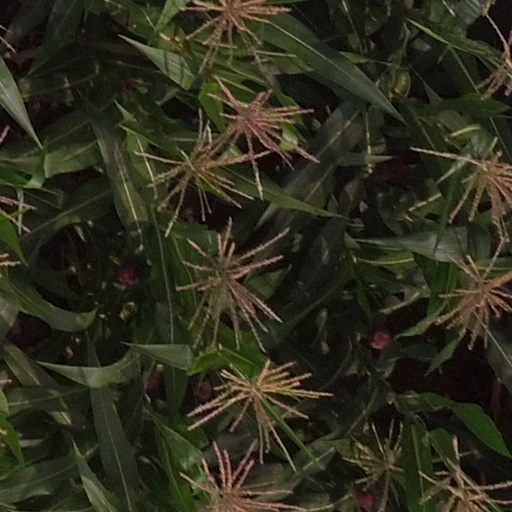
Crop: maize; corn